Earth system interactions across mountain belts

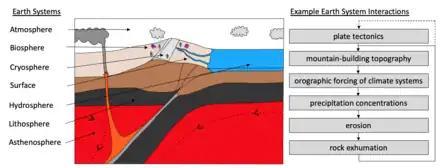
Earth systems and examples of Earth system interactions across mountain belts.

Earth system interactions across mountain belts are interactions between processes occurring in the different systems or "spheres" of the Earth, as these influence and respond to each other through time. Earth system interactions involve processes occurring at the atomic to planetary scale which create linear and non-linear feedback(s) involving multiple Earth systems. This complexity makes modelling Earth system interactions difficult because it can be unclear how processes of different scales within the Earth interact to produce larger scale processes which collectively represent the dynamics of the Earth as an intricate interactive adaptive system.